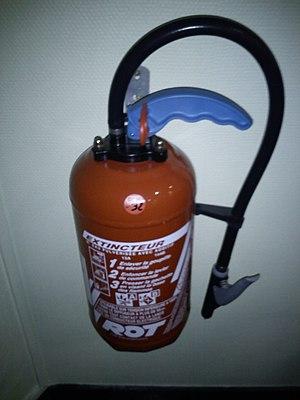
Extincteur d'incendie à eau pulvérisée avec additif
Un extincteur est un appareil de lutte contre l'incendie capable de projeter ou de répandre une substance appropriée — appelée « agent extincteur » — afin d'éteindre un début d'incendie. On distingue les extincteurs exclusivement destinés aux sapeurs-pompiers de ceux destinés au grand public. Ces derniers se scindent en trois catégories : portatifs, mobiles et fixes.